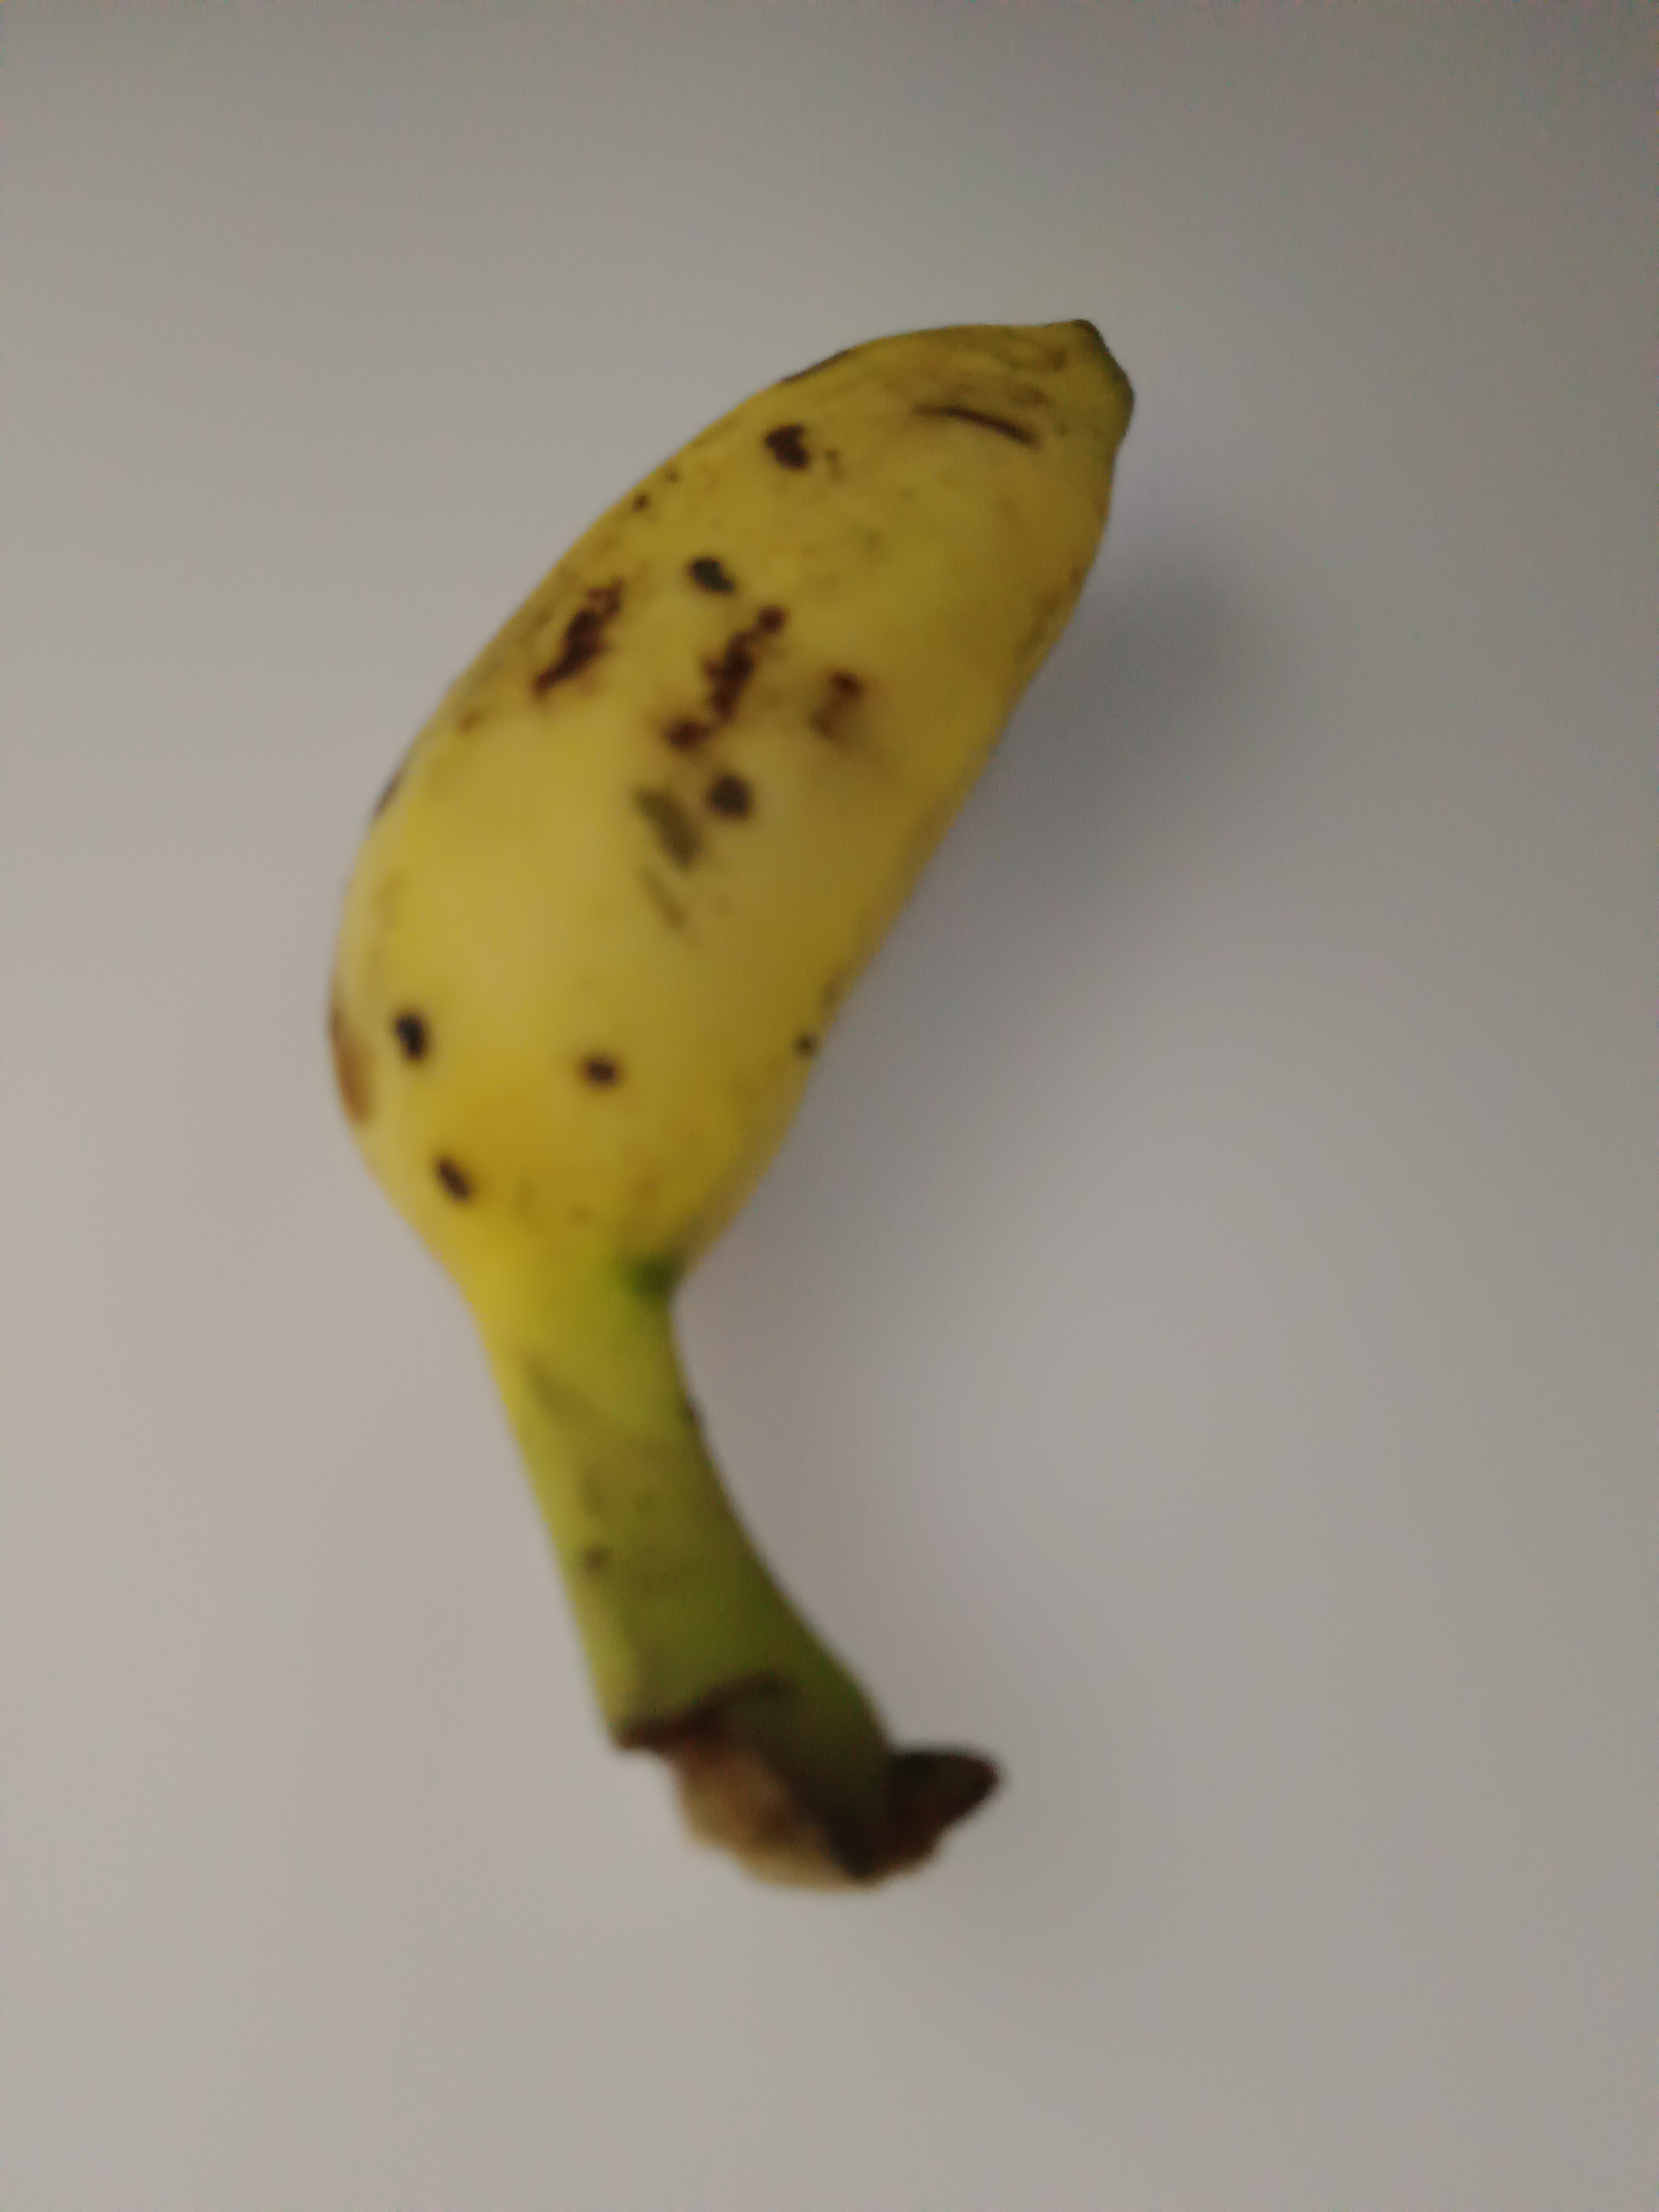
Banana variety: Champa